Anthony Chenevix-Trench

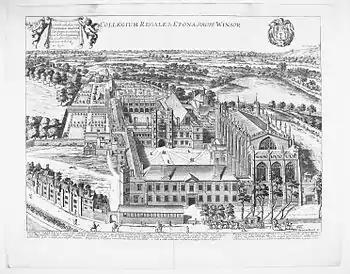
Chenevix-Trench was uneasy amidst Eton's traditional grandeur, the aristocratic parents and the fiercely independent housemasters.

Chenevix-Trench himself told a friend "Eton's too big for me, I'm not the right man. I like to be involved individually with boys." His older brother said he should not take the job. From the outset, Chenevix-Trench did not get along easily with Harold Caccia, who held the uniquely influential position of provost at the school, and was concerned by Chenevix-Trench's administrative failings. Not being an old Etonian himself, he also struggled to find the proper way to deal with the aristocratic rank of many of the parents, and even felt intellectually eclipsed by some of the teachers, in contrast to Bradfield. The housemasters at Eton also had vastly more power and independence than at Bradfield, and Chenevix-Trench's interference with how they dealt with boys from their own houses now caused anger rather than just annoyance, as did his continuing blunders in promising the same promotion to more than one person. He ended up describing the housemasters as like medieval barons with swords half-drawn, and never mastered the subtleties of dealing with them effectively.